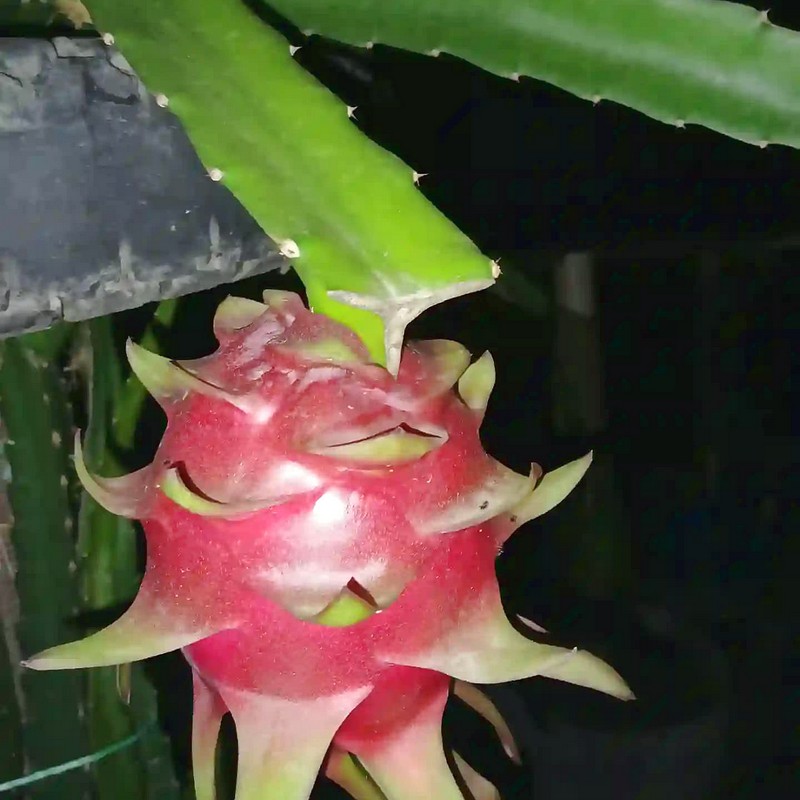
Label: Fresh Dragon Fruit